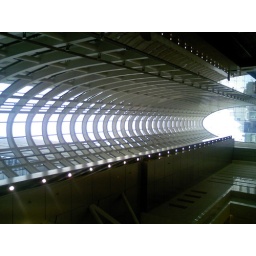
(Rotated) View from ground floor up to ceiling in a skyscraper, Shinjuku, Tokyo, Japan